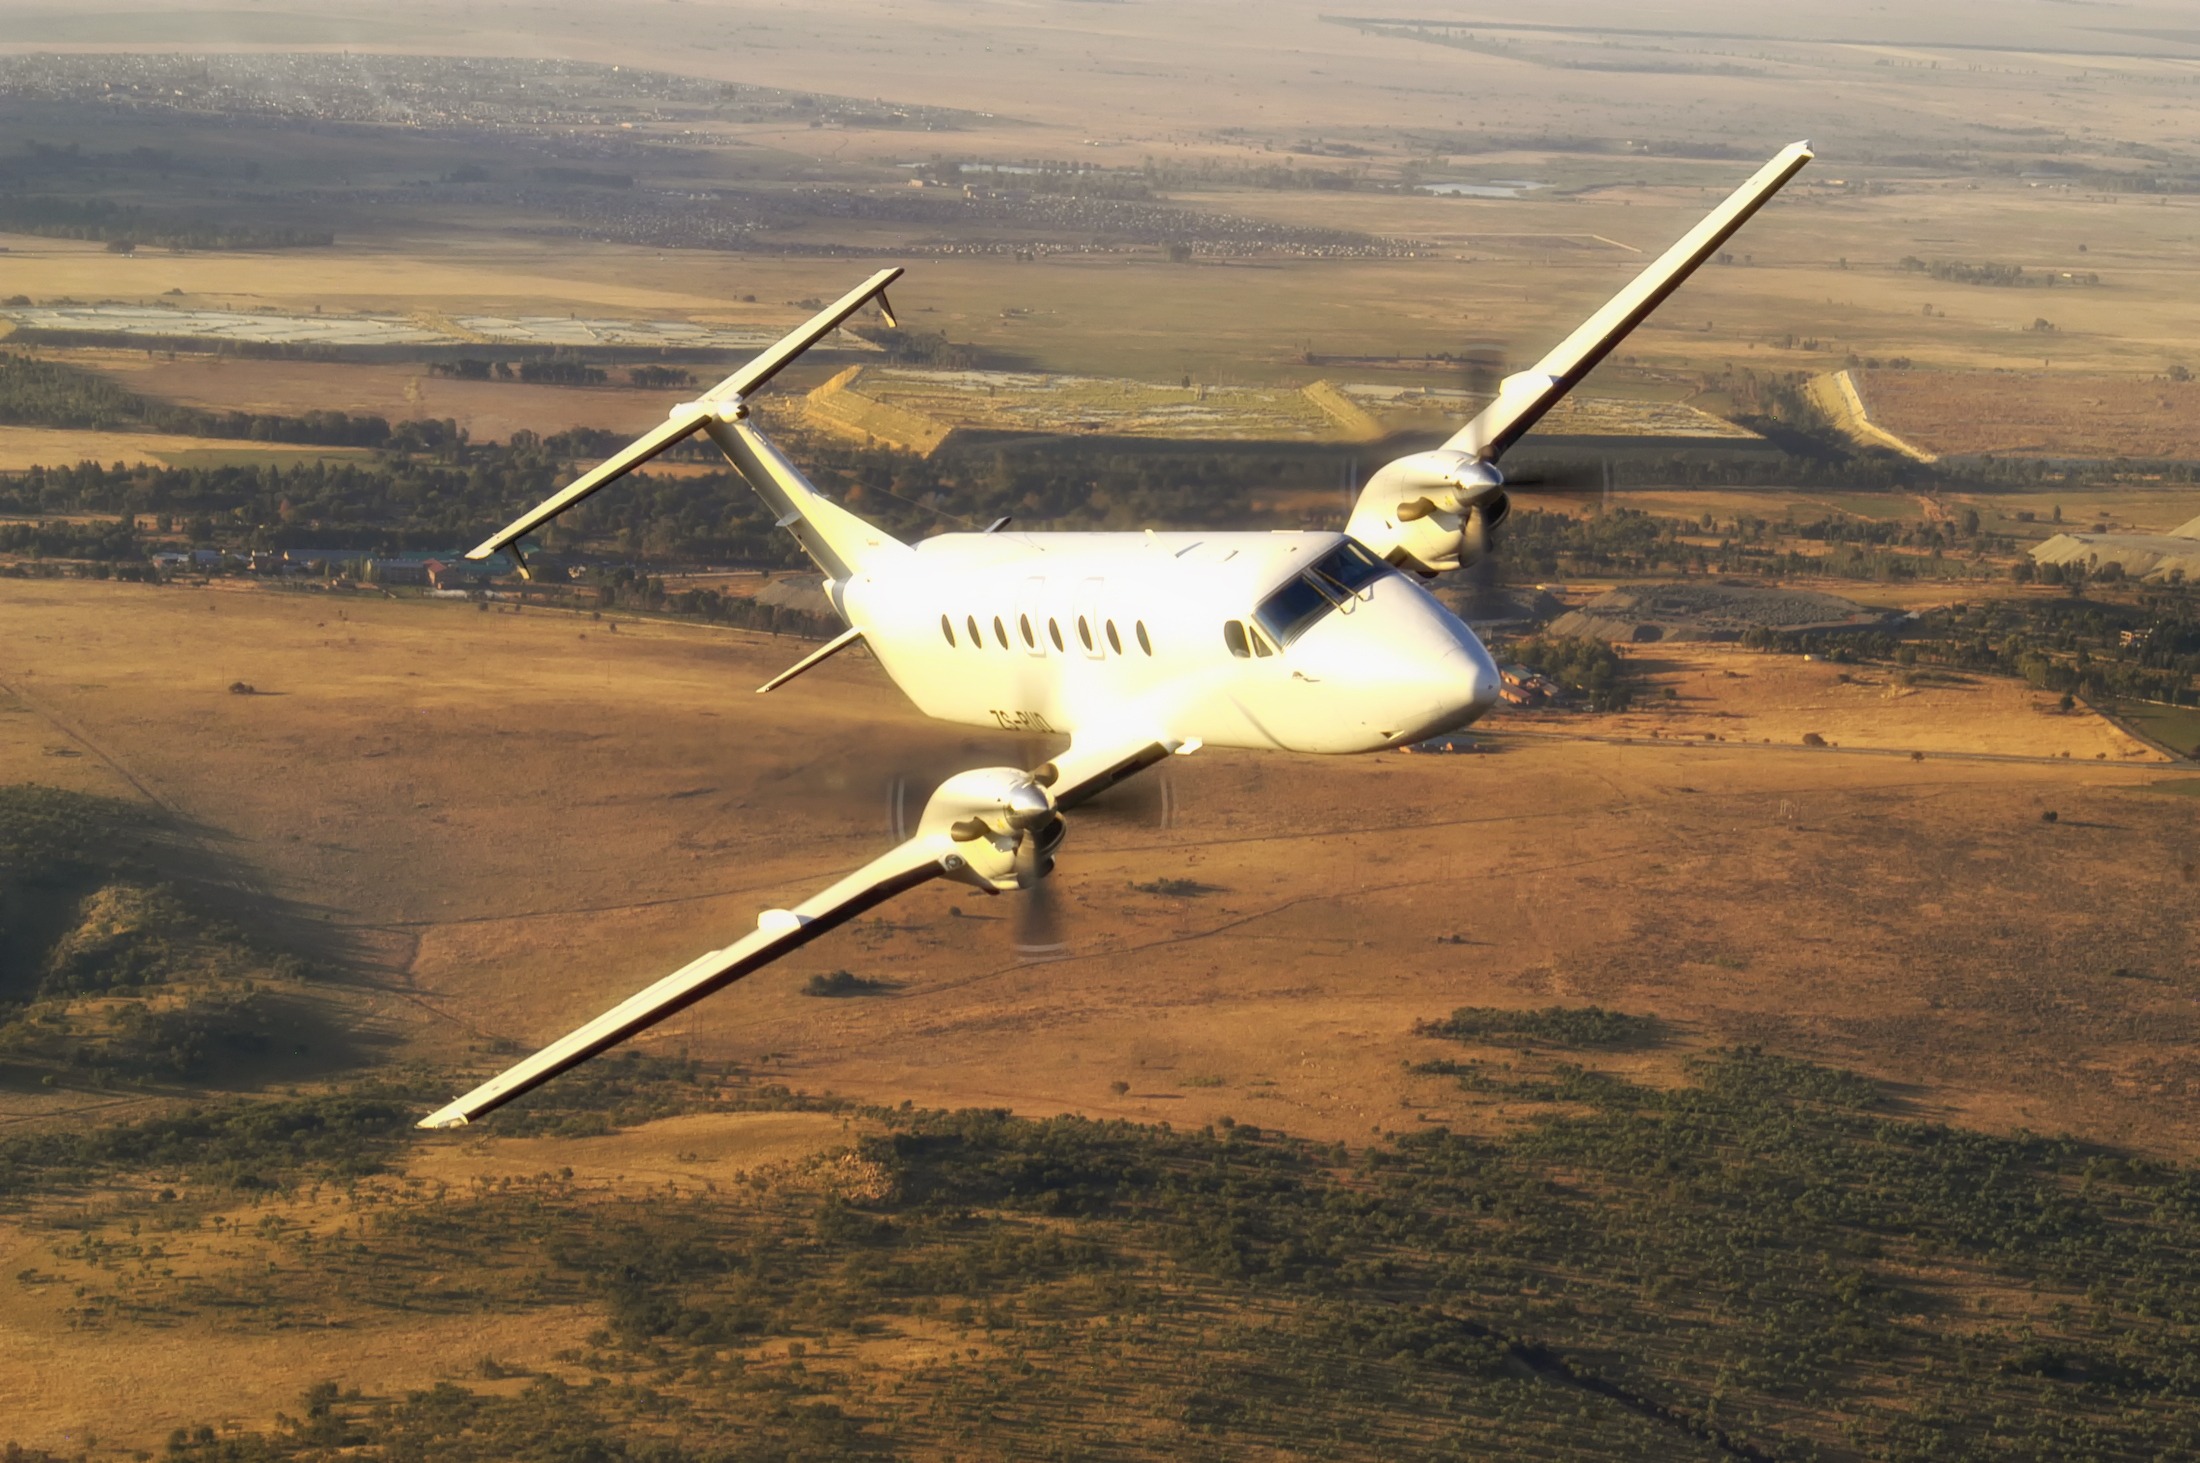
landscape, wing, flying, travel, airplane, aircraft, transportation, vehicle, airline, aviation, flight, airliner, propeller, takeoff, light aircraft, air force, jet aircraft, atmosphere of earth, narrow body aircraft, aircraft engine, business jet, cernair beech 1900